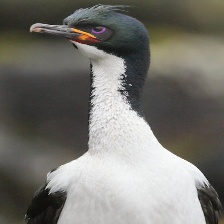
Species: AUCKLAND SHAQ
Scientific name: LEUCOCARBO COLENSOI